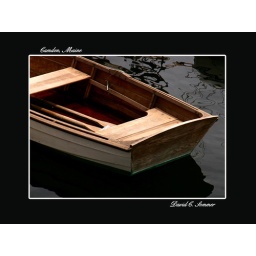
Natural color wooden boat docked in Camden harbor in Camden, Maine in the late day sun.